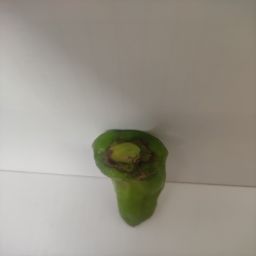
Crop: New Mexico Green Chile
Quality: Old